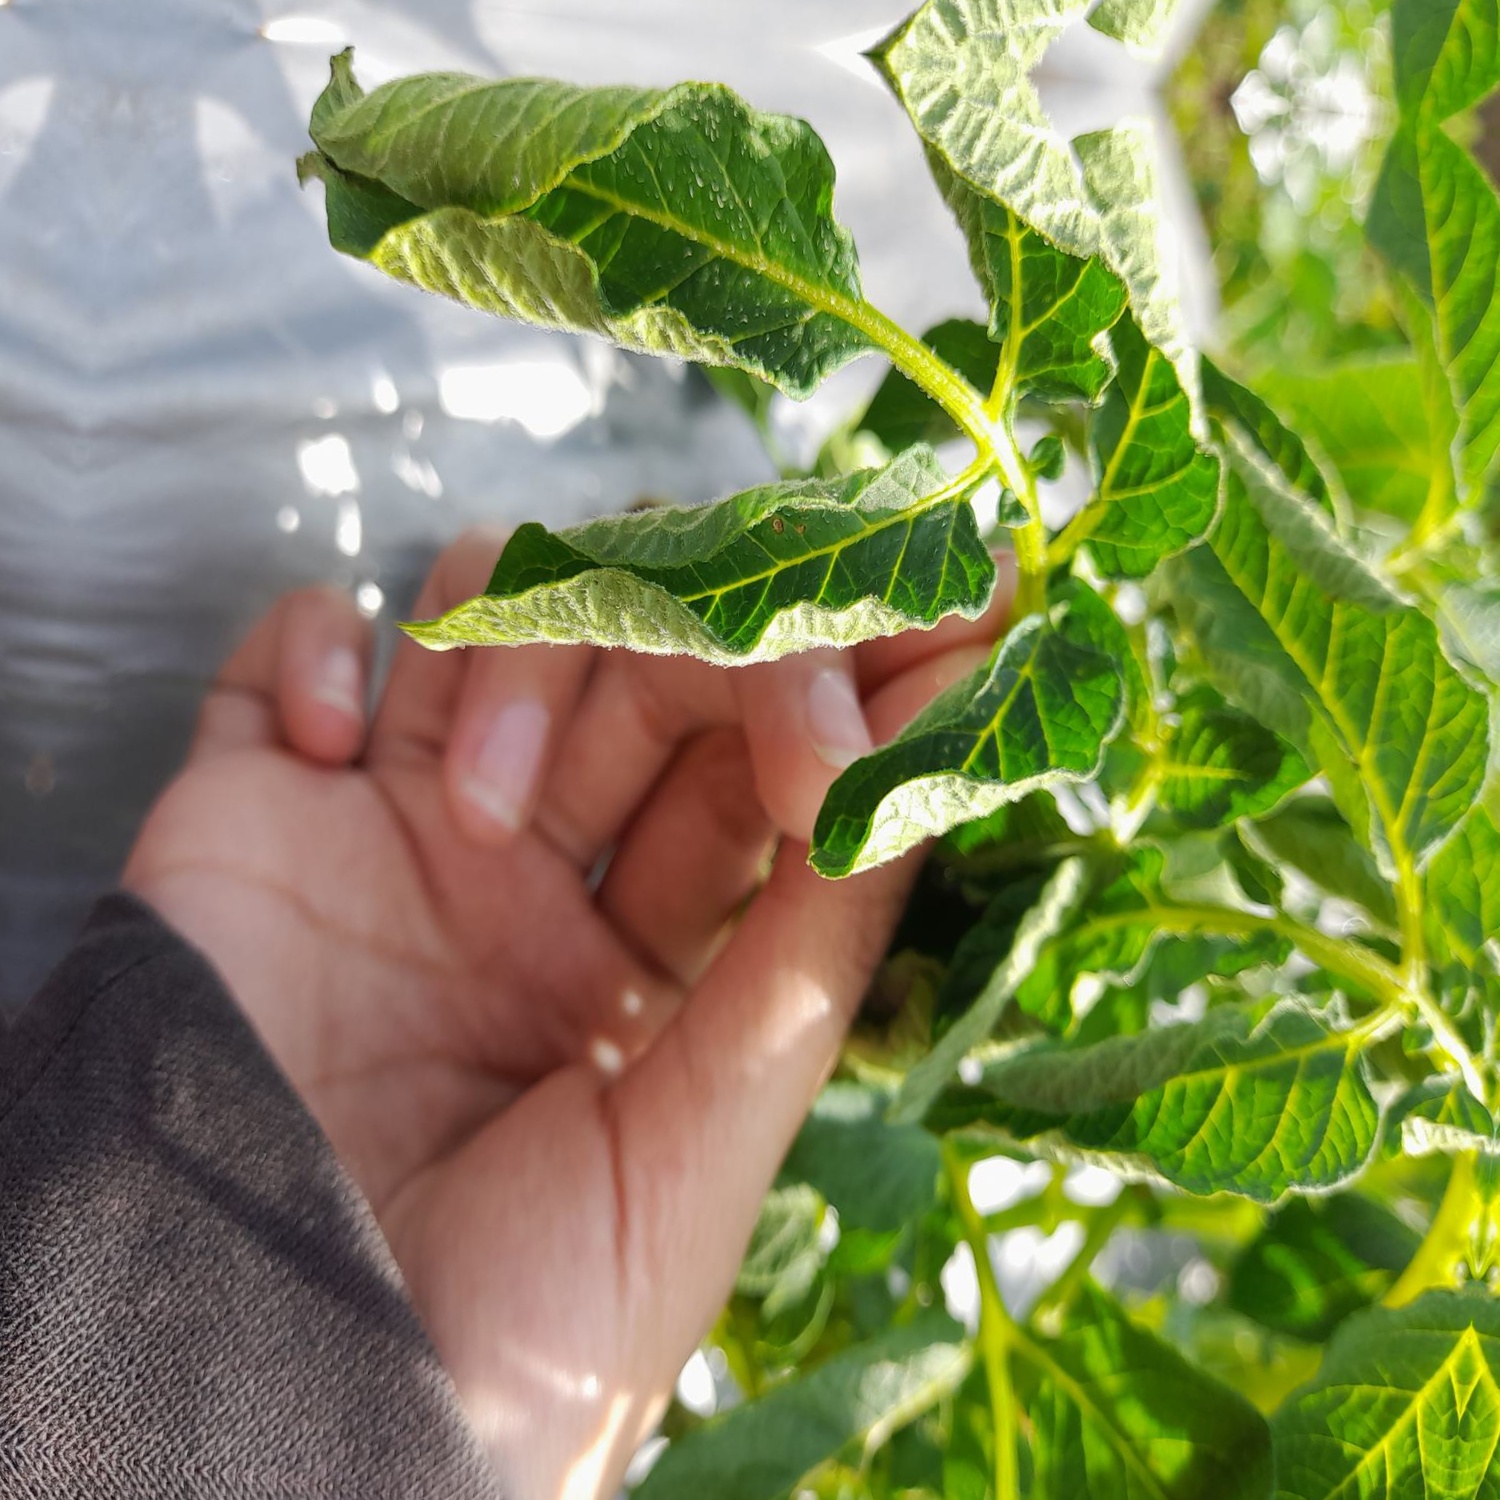
Etiqueta: Pudricion_Parda